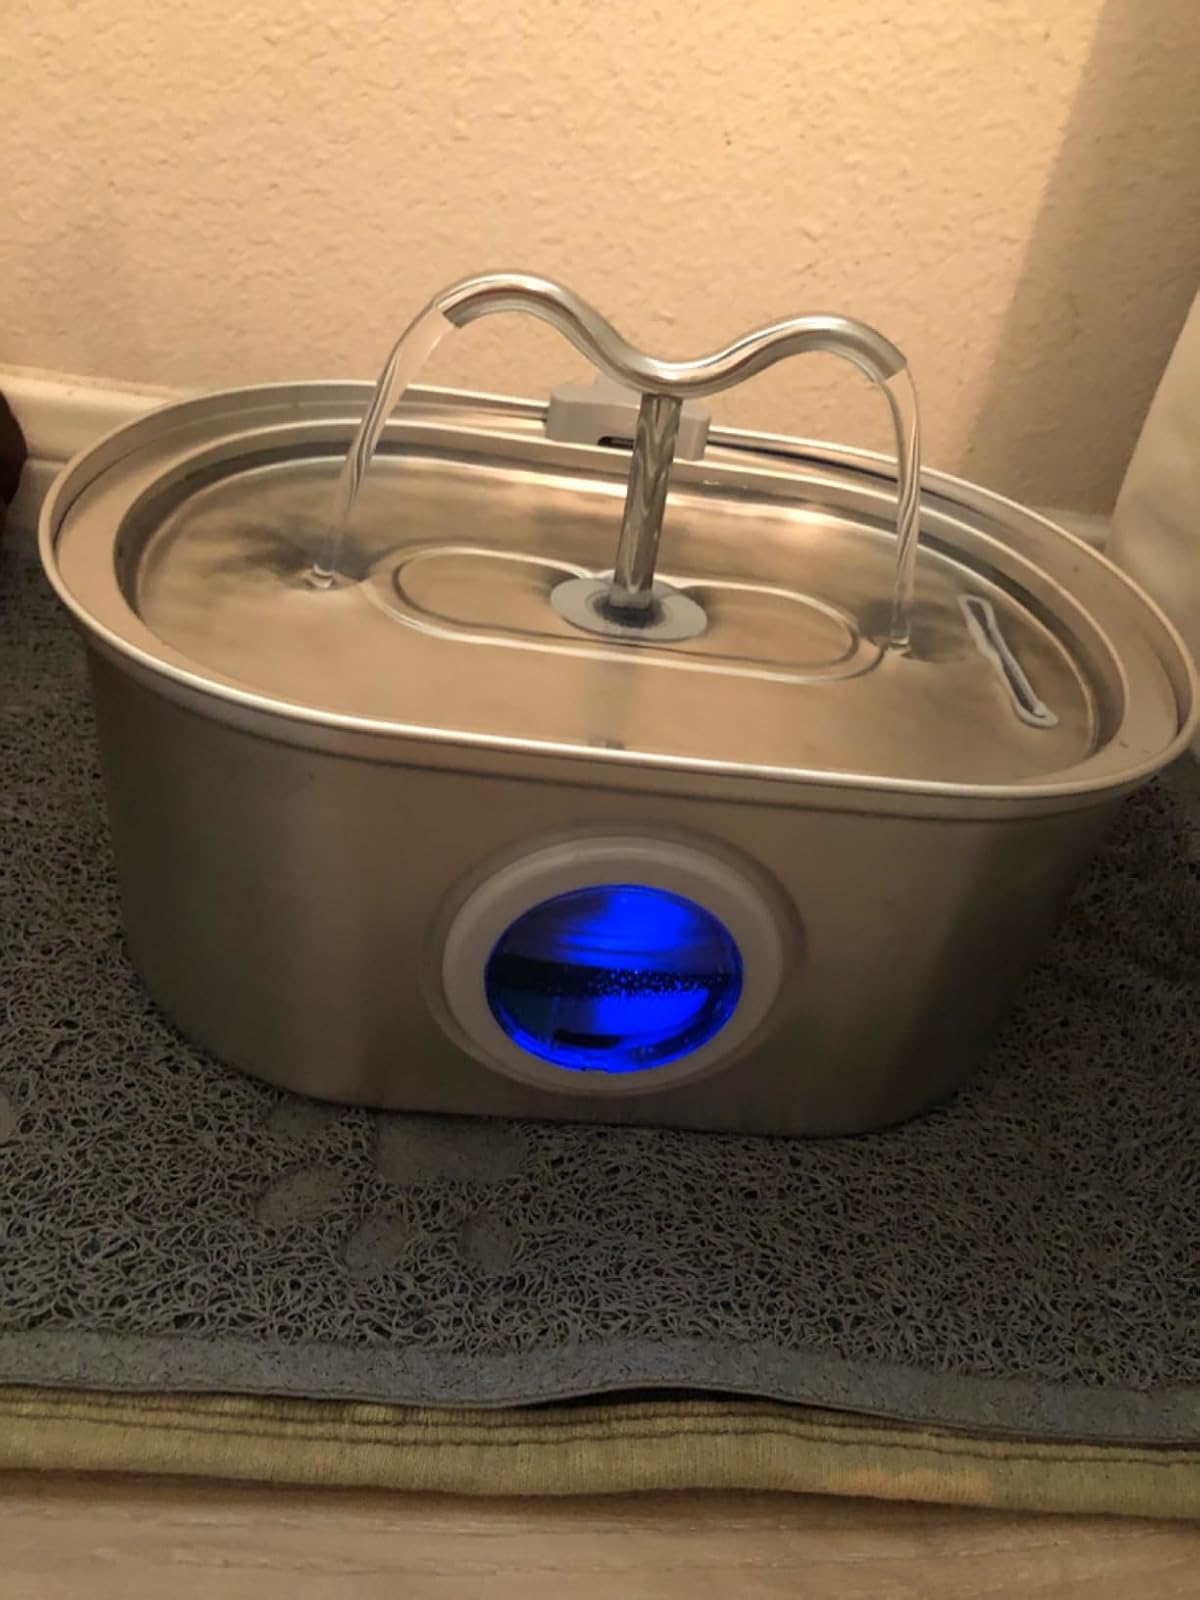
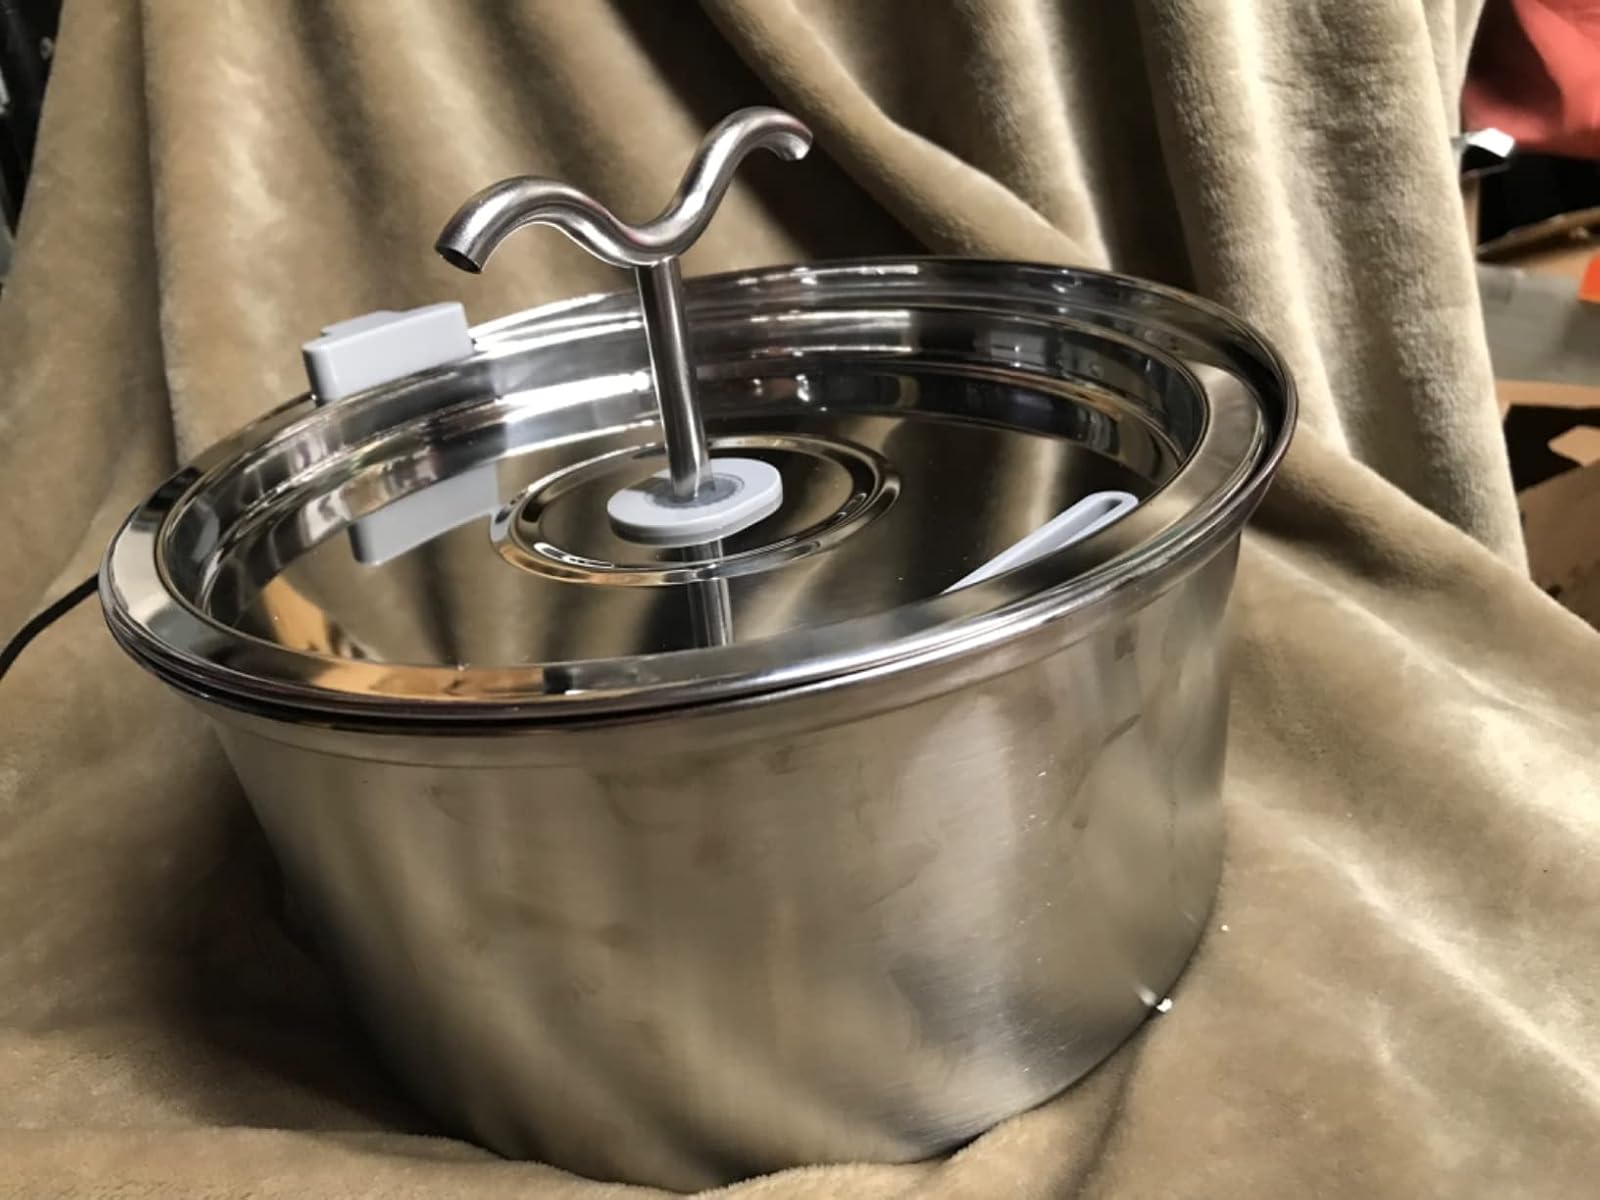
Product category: items_bowl
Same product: no